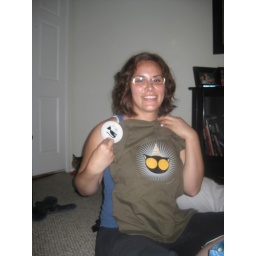
Comic con cat shirt by Ronnie del Carmen